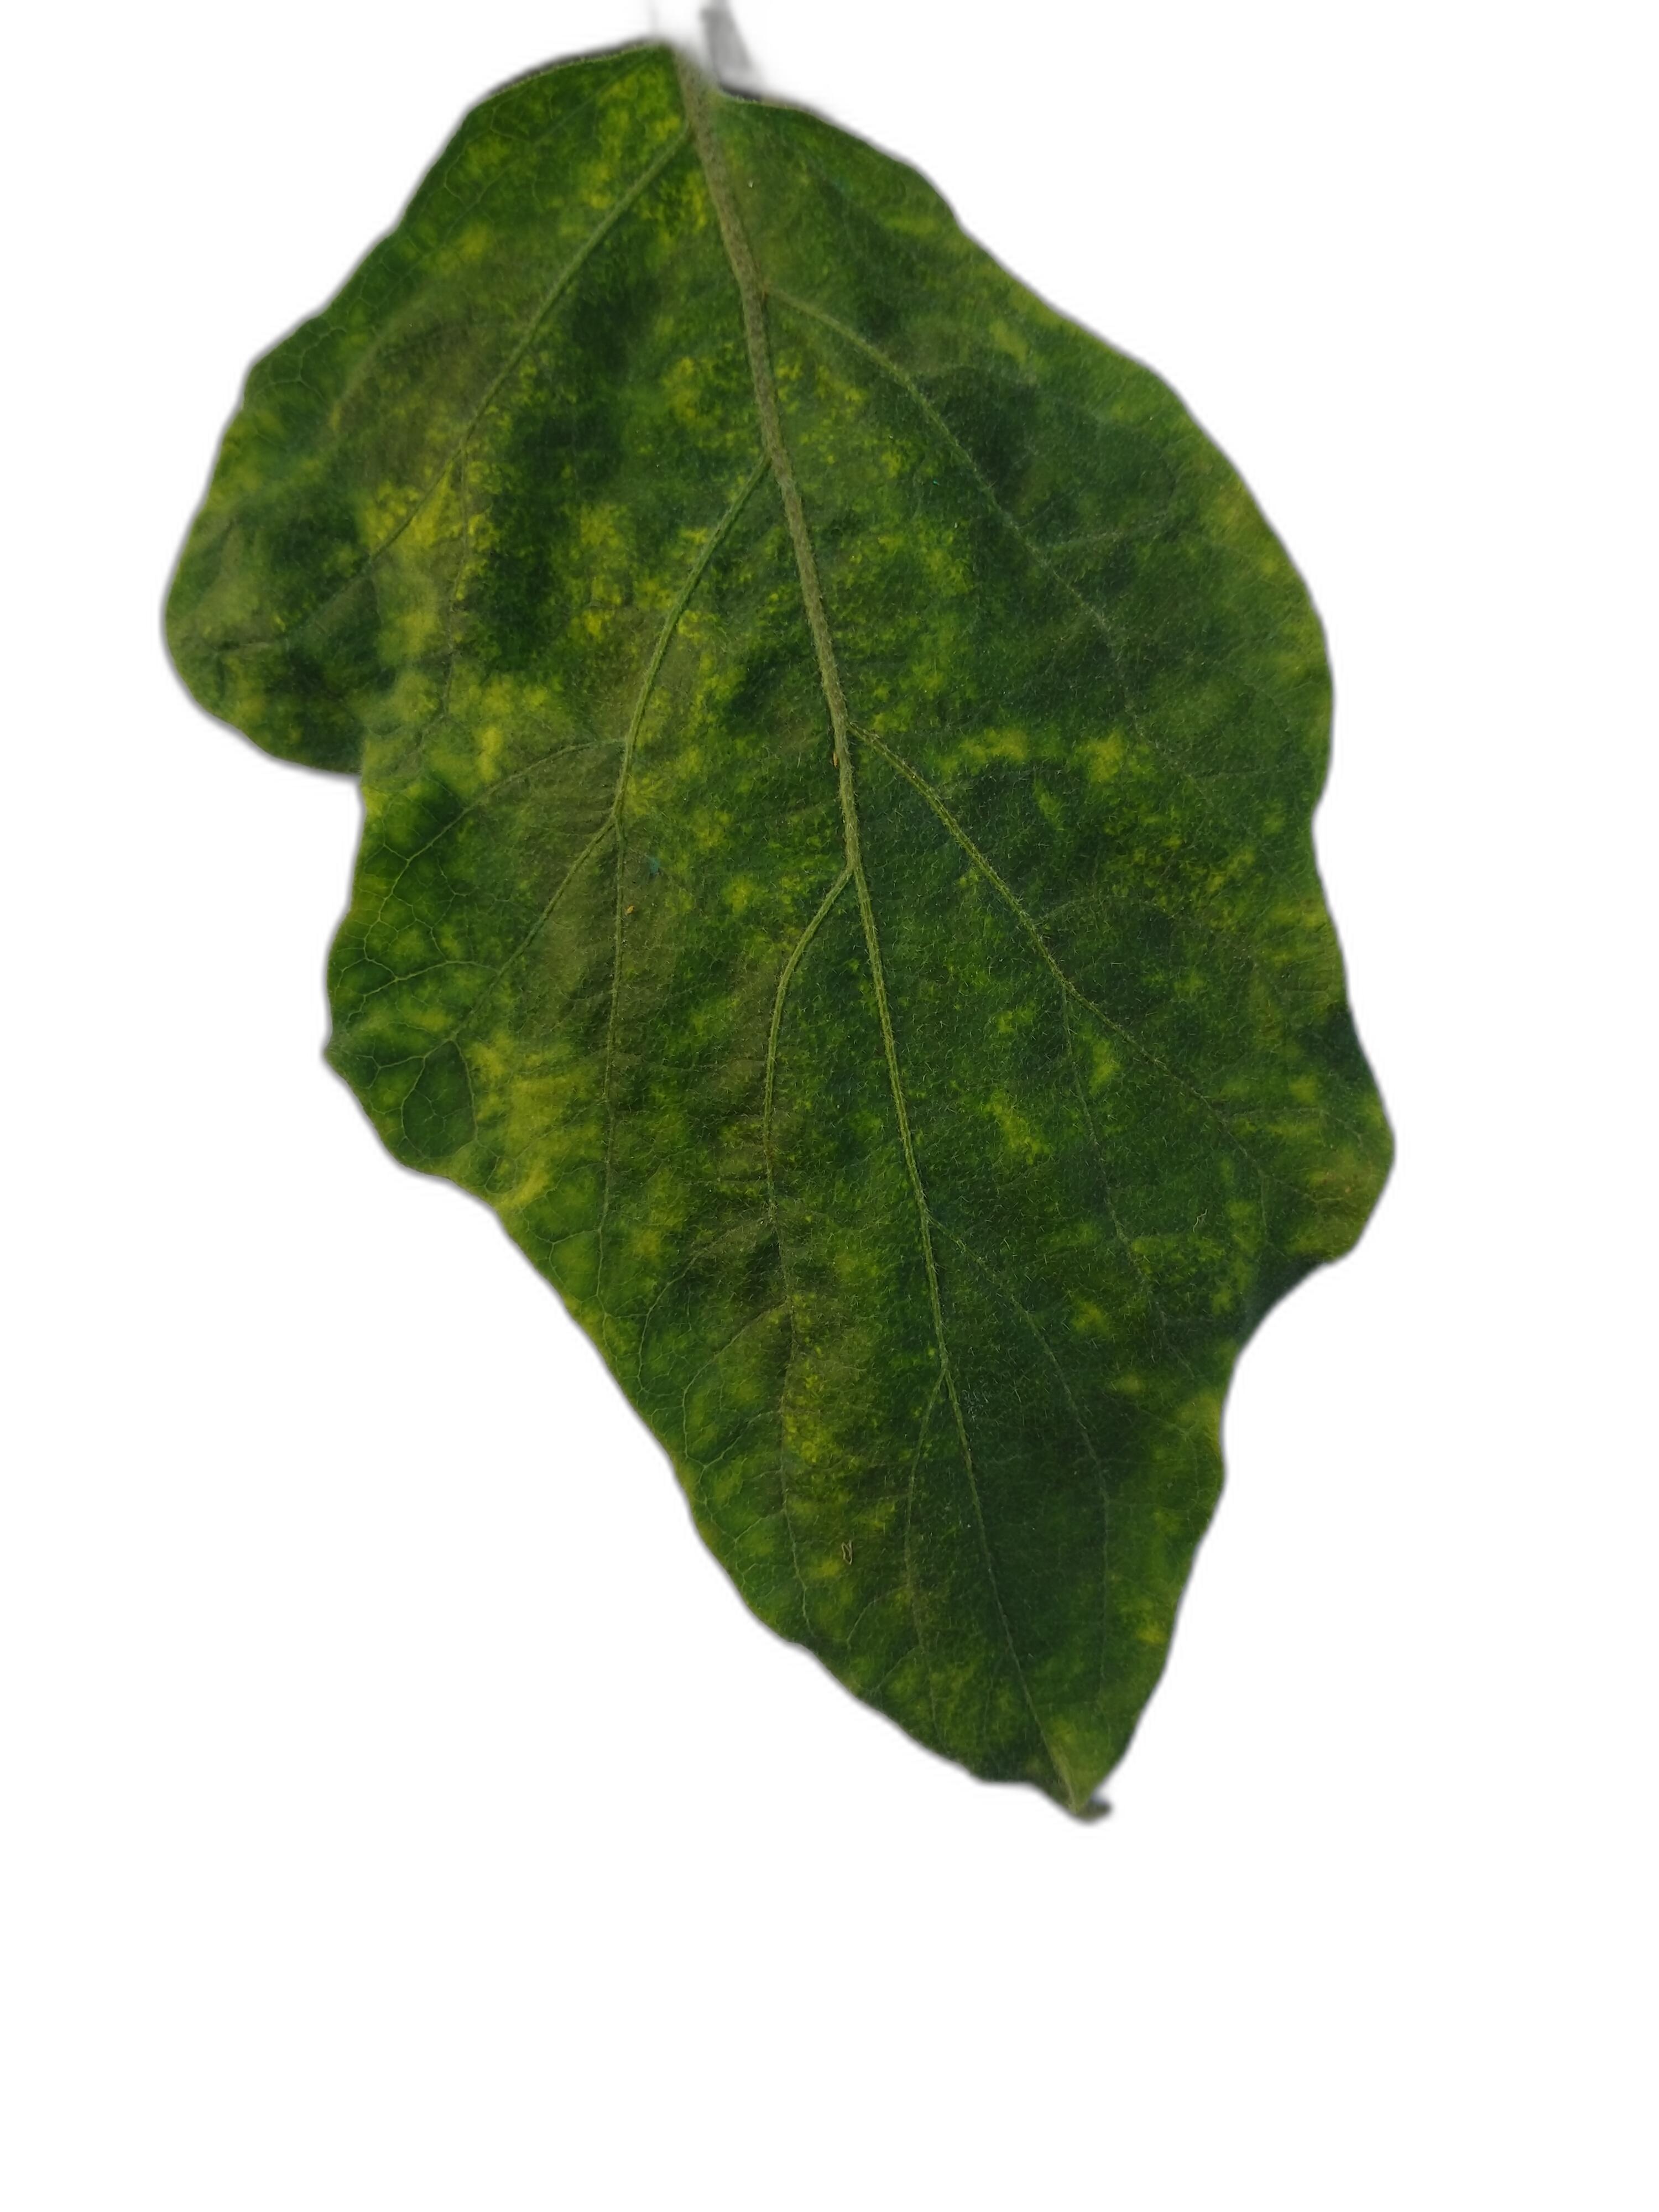
Label: Mosaic Virus Disease